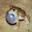
Label: frog